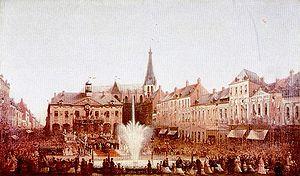
Peinture représentant la Grande Place de Tourcoing, lors de l'inauguration du nouveau réseau hydraulique en 1860.
Cet article présente les faits marquants de l'histoire de Tourcoing, ville du nord de la France dans les Hauts-de-France, dans l'ancien comté de Flandres. Tourcoing compte en 2016 une population de 97 476 habitants, selon le recensement de l'INSEE.